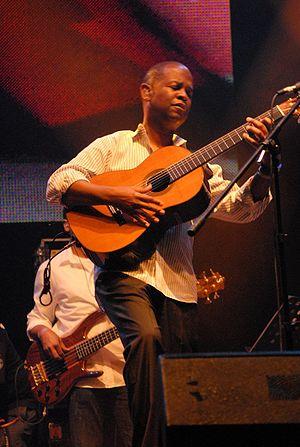
Le Crossroads Guitar Festival est un festival de musique créé en 1999 par Eric Clapton, à forte influence rock. Ce dernier choisit les musiciens qui se produisent sur scène ; Clapton déclare qu'ils font partie des meilleurs et qu'ils ont gagné son respect.
Earl Klugh est un guitariste de jazz américain né le 16 septembre 1954 à Detroit dans le Michigan. Il se dit influencé plus que tout par le guitariste country Chet Atkins, lequel l'a invité à jouer sur plusieurs de ses albums. Même s'il refuse de se considérer comme un musicien de jazz, il fut pourtant l'un des pionniers de cette forme de jazz contemporain mêlant jazz, R&B et pop que l'on appelle communément aujourd'hui smooth jazz. Il a d'ailleurs enregistré des albums en commun avec des stars du genre telles que George Benson, Bob James ou Hubert Laws. Il a également été membre de Return to Forever, groupe de jazz fusion dont le leader n'est autre que Chick Corea. Fort de ses 13 nominations aux Grammy Awards et de ses millions de disques écoulés, Earl Klugh est l'un des artistes de référence en matière de jazz crossover, comptant des fans aussi bien dans les cercles d'amateurs de jazz que parmi le grand public.